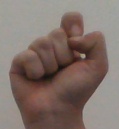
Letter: fa